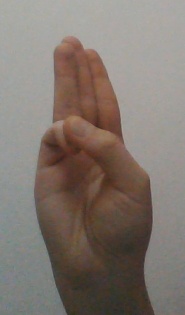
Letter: thaa